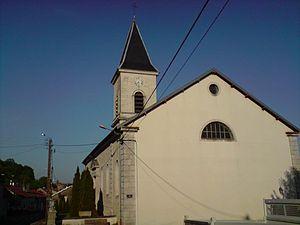
église de fr:Romain-sur-Meuse, fr:Haute-Marne, France
Romain-sur-Meuse est une commune française située dans le département de la Haute-Marne, en région Grand Est.